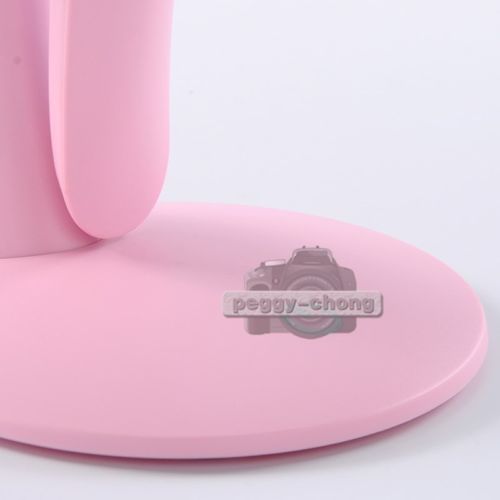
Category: lamp